Guy Maestri

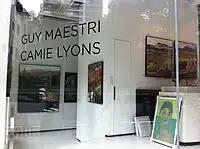
Cat Street Gallery, Hong Kong

Guido Maestri (born in Mudgee, New South Wales in 1974) is an Australian contemporary artist. He won the 2009 Archibald Prize for a portrait of Australian singer and musician Geoffrey Gurrumul Yunupingu which he later donated to the National Portrait Gallery in Canberra.